Synagogue

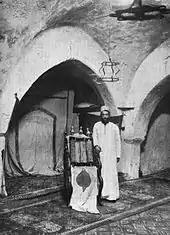
Interior of the Samaritan synagogue in Nablus circa 1920

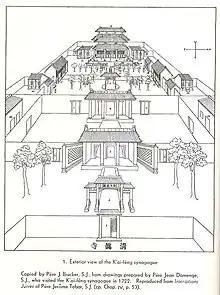
Aerial view of the synagogue of the Kaifeng Jewish community in China

It has been theorized that the synagogue became a place of worship in the region upon the destruction of the Second Temple during the First Jewish–Roman War; however, others speculate that there had been places of prayer, apart from the Temple, during the Hellenistic period. The popularization of prayer over sacrifice during the years prior to the destruction of the Second Temple in 70 CE had prepared the Jews for life in the diaspora, where prayer would serve as the focus of Jewish worship.